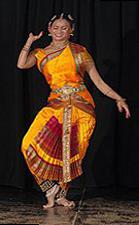
Dance form: bharatanatyam